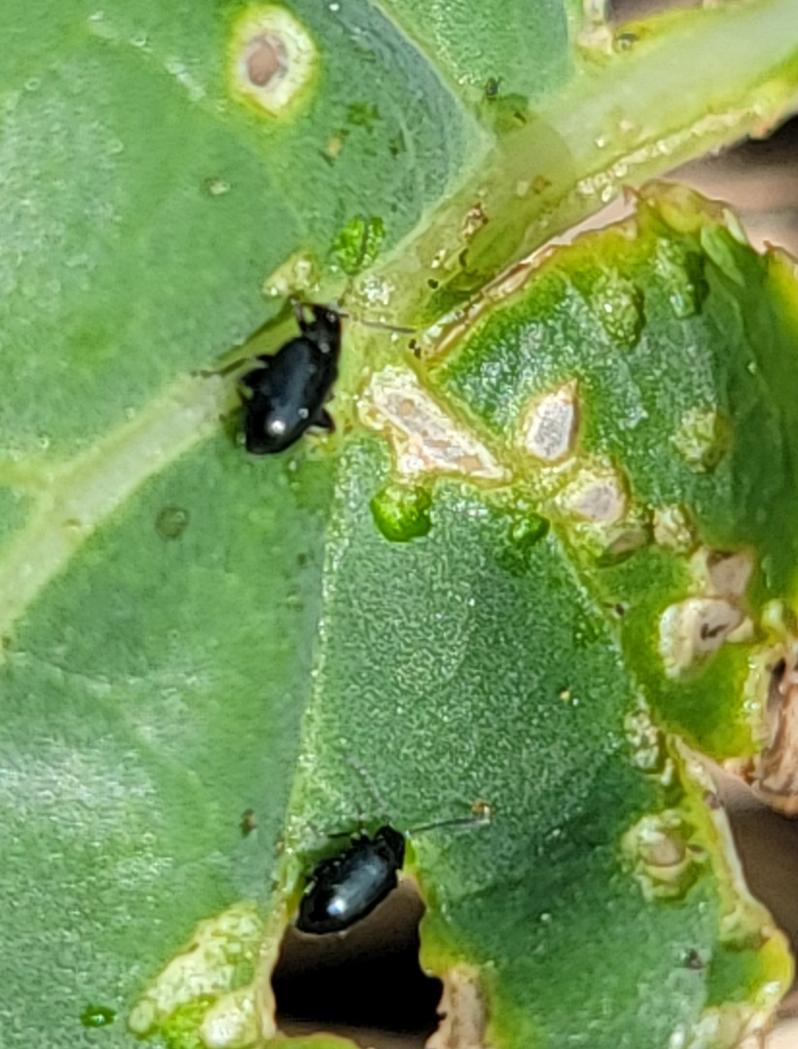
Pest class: crucifer_flea_beetle